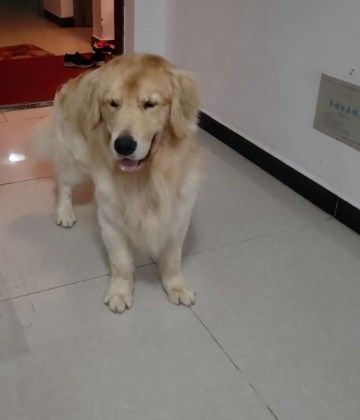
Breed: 5355-n000126-golden_retriever